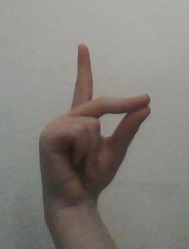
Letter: ta